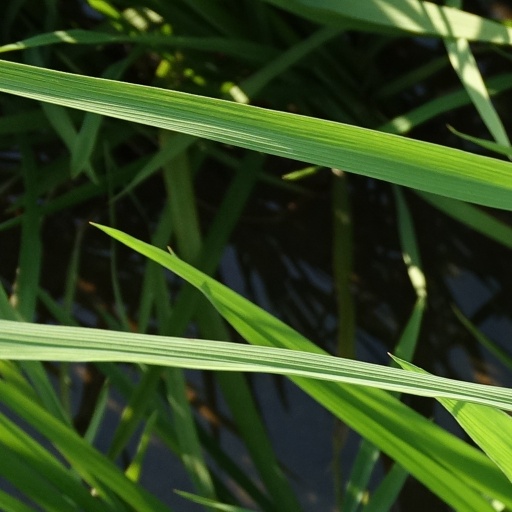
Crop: rice